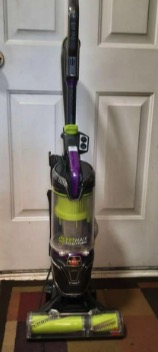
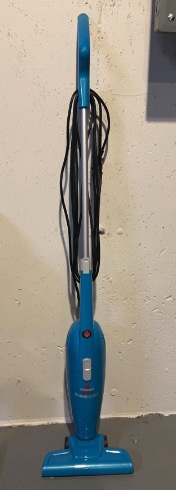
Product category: items_vacuum
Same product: no